Aleksander Świętochowski

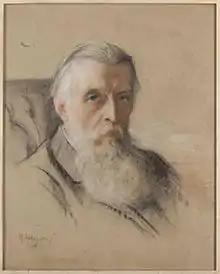
Aleksander Świętochowski, 1908

Aleksander Świętochowski (18 January 1849 – 25 April 1938) was a Polish writer, educator, and philosopher of the Positivist period that followed the January 1863 Uprising.